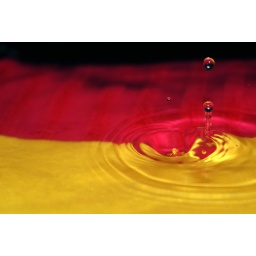
Me and my friend Chrish had some fun in the kitchen sink :)